Percy Carpenter

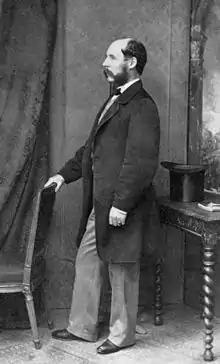
Percy Carpenter,

Percy Carpenter (1820–1895), the son of William Hookham Carpenter and Margaret Sarah Carpenter, was an English painter.